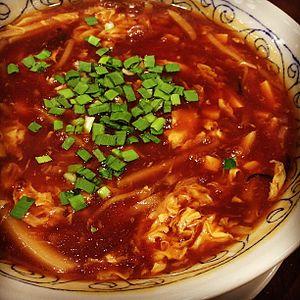
La cuisine du Shandong, appelée en chinois lucai, est la cuisine de la province du Shandong, située à l'est de la Chine, au sud-est de Pékin et de la mer de Bohai et à l'ouest de la mer Jaune. Le chef-lieu est Jinan. Le Shandong est surtout une région de plaines mais une partie importante consiste en une presqu’île. La ville de Qingdao, ancienne concession allemande, connue pour la bière Tsingtao qu'ont amené les Bavarois, la plus vendue au monde, est une des autres villes célèbres de la province.